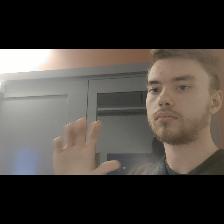
Label: Human